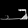
Label: Sandal